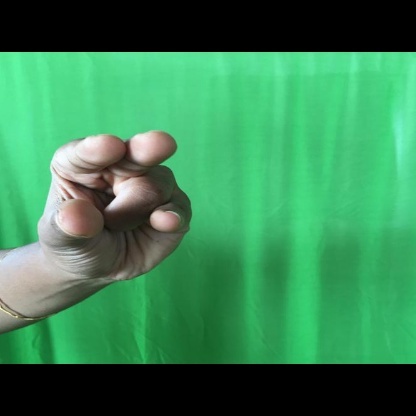
Mudra: Kangulam